Private revelation

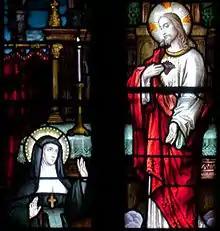
The Sacred Heart of Jesus revealed to Margaret Mary Alacoque

In Christian theology, a private revelation is an instance of revelation, in a broader sense of the term, of divine reality to a person or persons. It contrasts with revelation intended for humanity at large, which is sometimes termed public revelation.